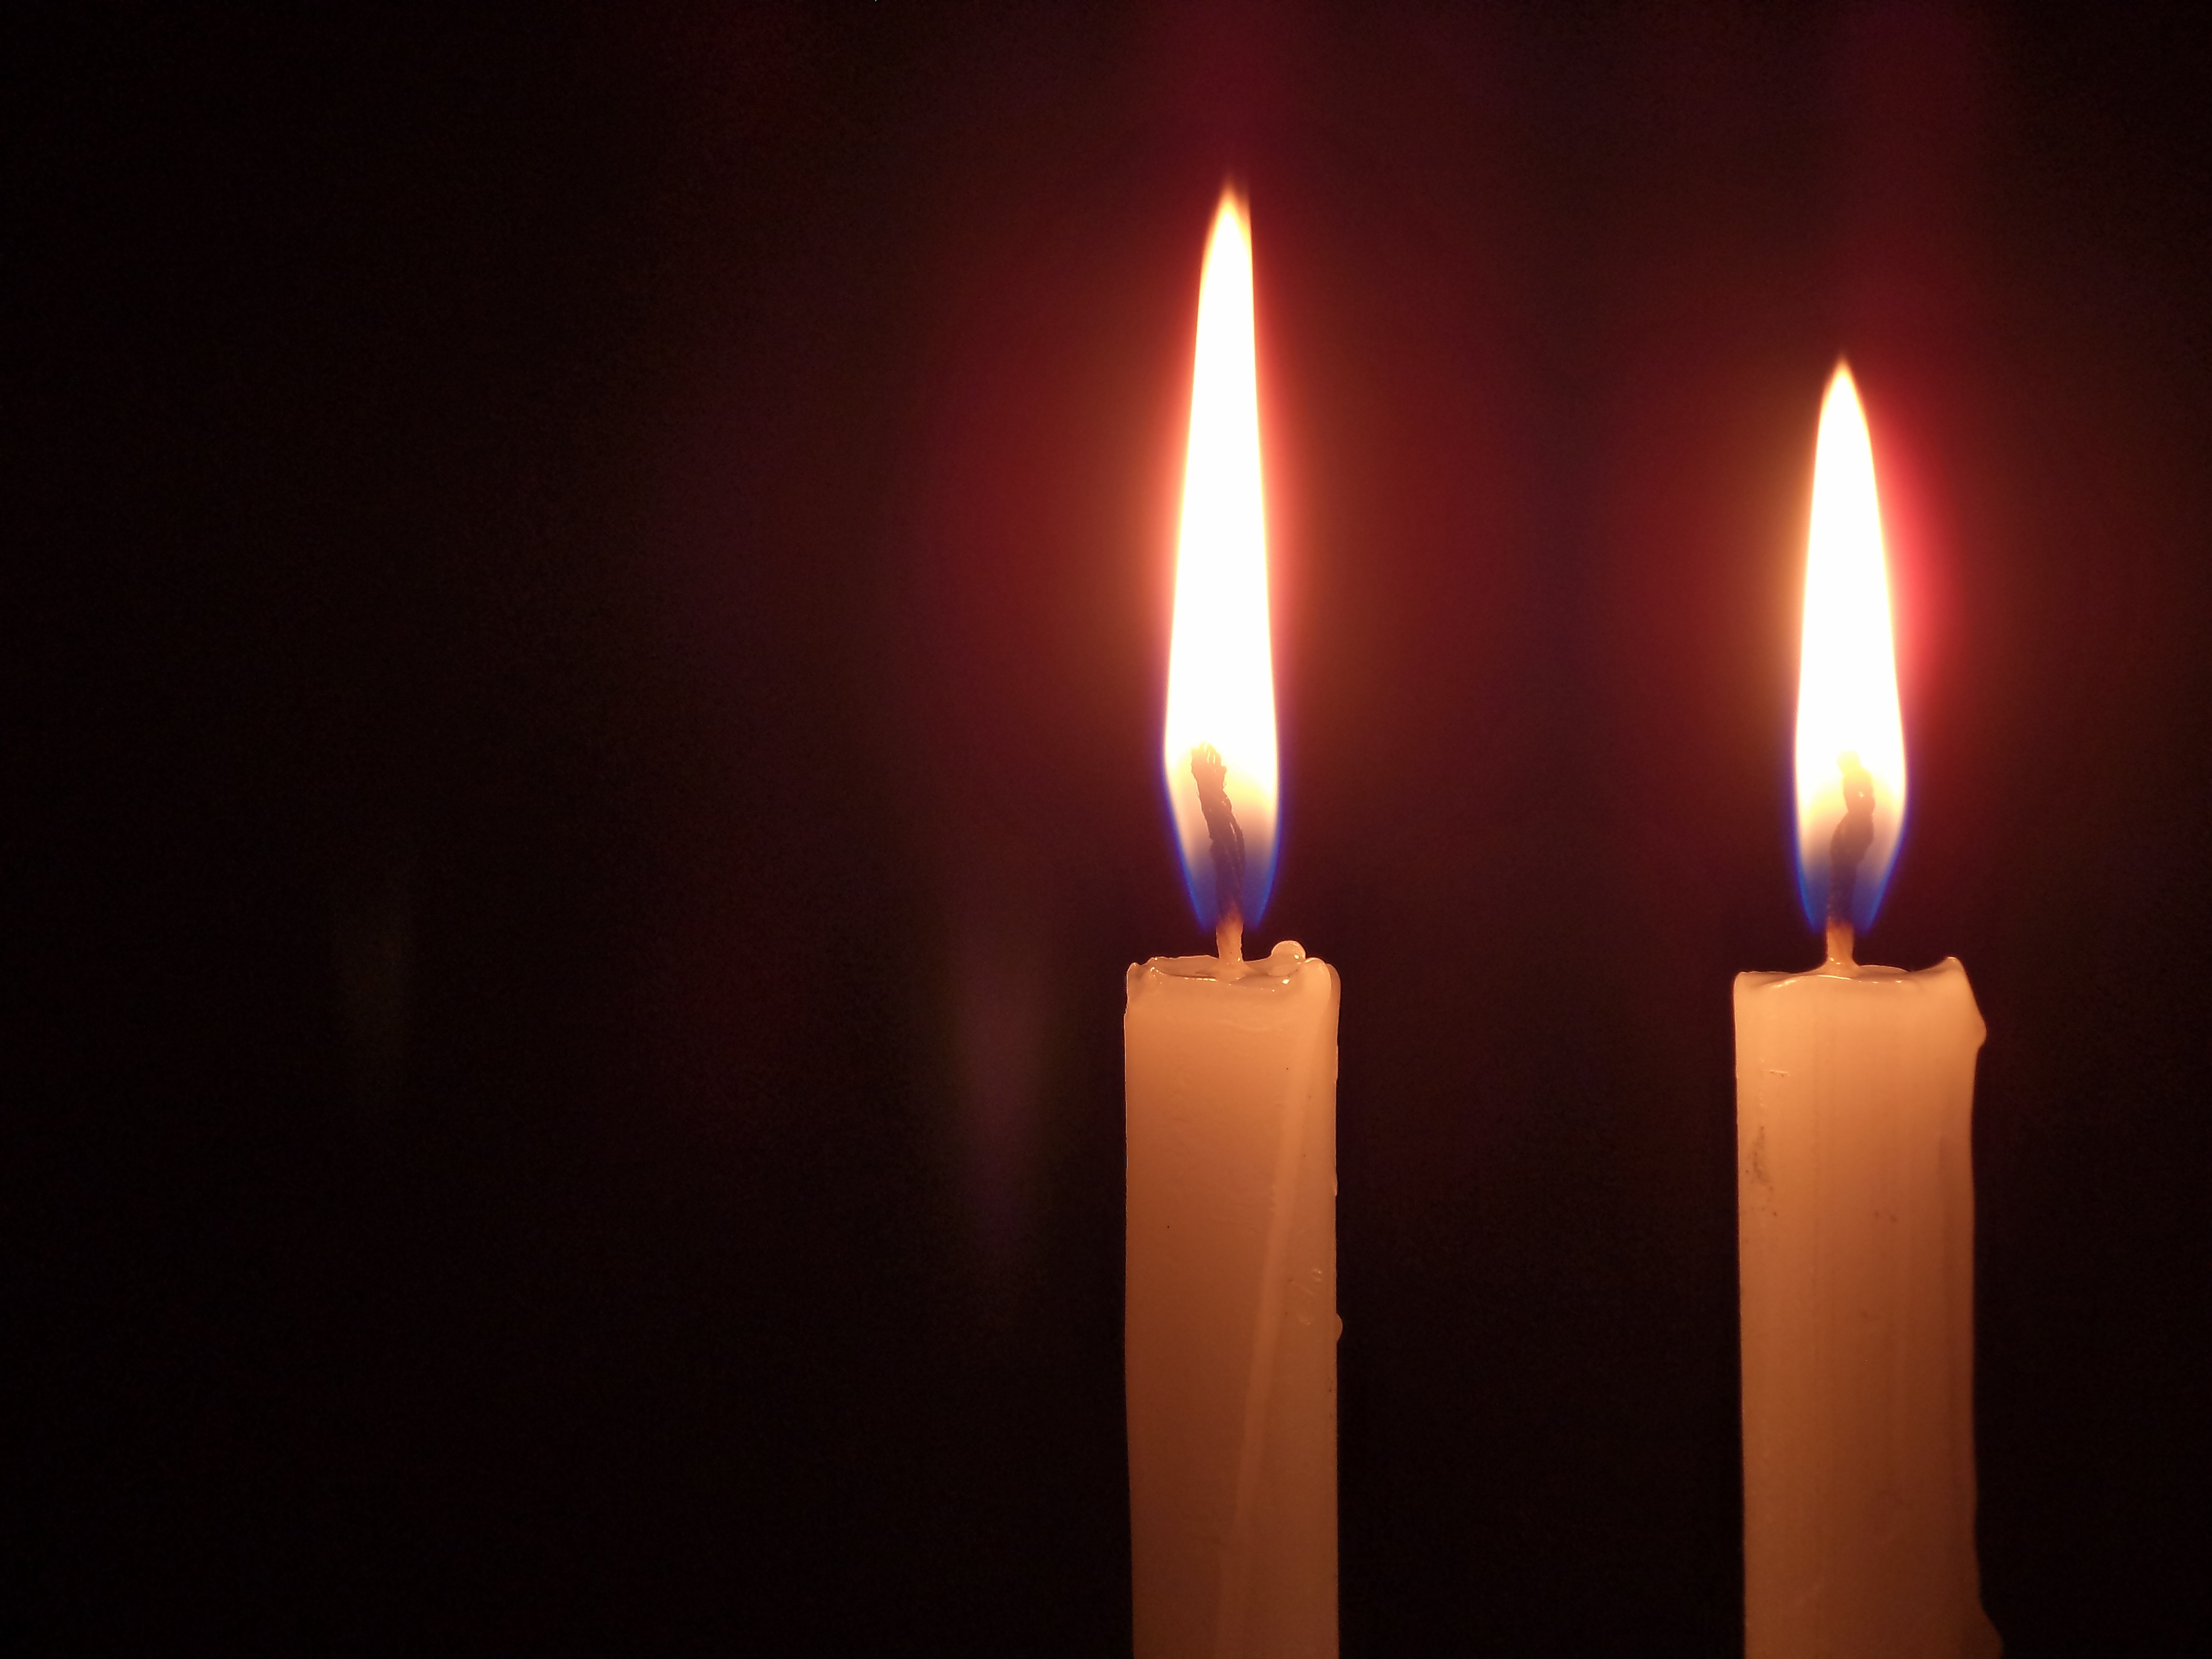
light, night, flame, darkness, candle, lighting, decor, flameless candle